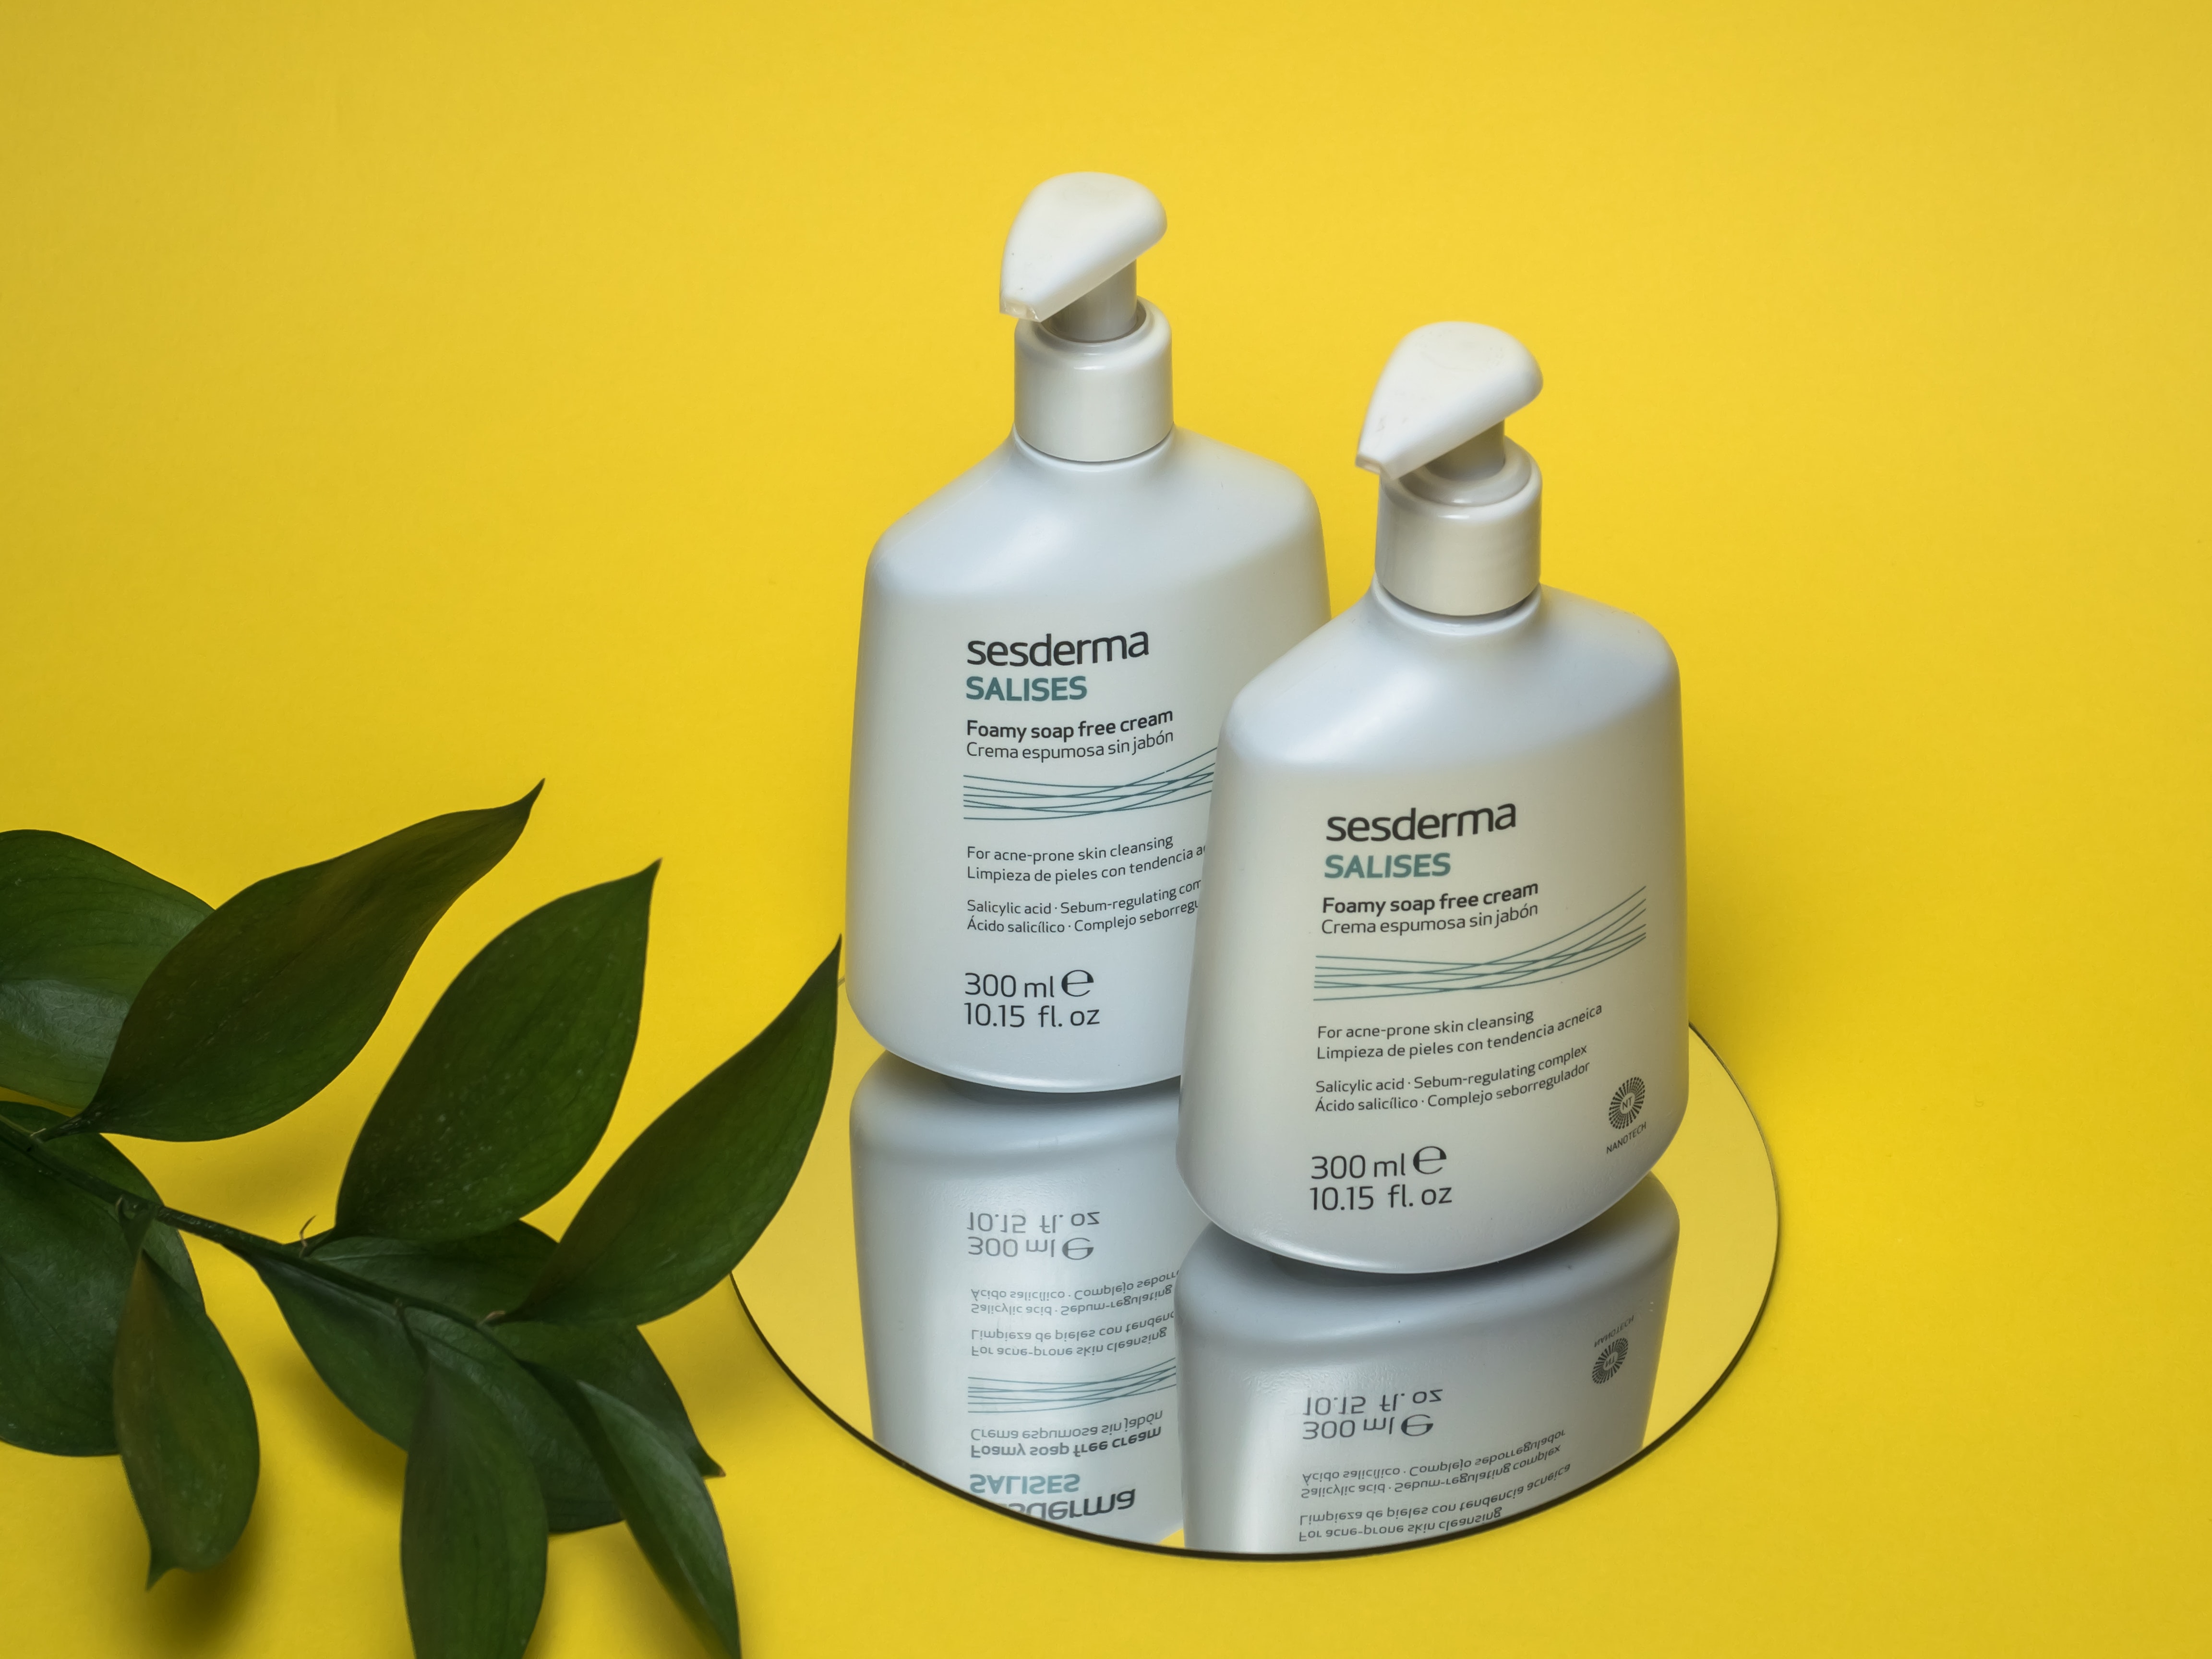
wash, hand, liquid, bottle, fluid, solution, plastic bottle, plant, drink, cylinder, service, gas, cosmetics, personal care, paint, Solvent, cream, hair care, skin care, plastic, science, lotion, bottle cap, health care, herb, drinkware, liqueur